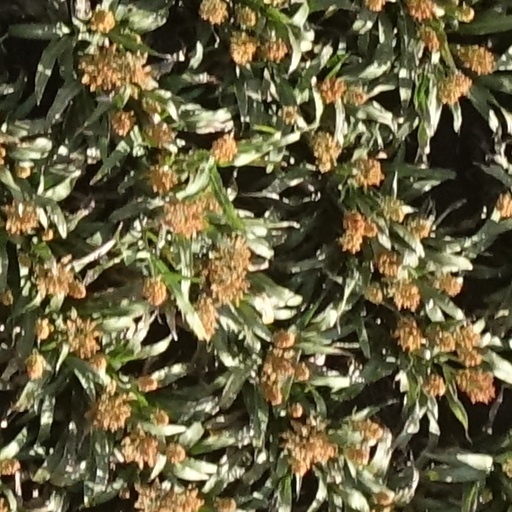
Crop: sorghum